Jedediah Sanger

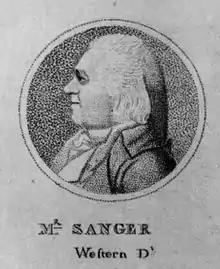
Engraving depicting Sanger in the New York State Assembly

Sanger saw the potential of the area of Skaneateles Creek at the outlet of Skaneateles Lake and purchased large amounts of land there. He built a dam about 1796 or '97 and erected the first grist and sawmills there. He divided some of his land into lots which he then sold as the "village plots on the north end of Skaneateles Lake", presently in the village of Skaneateles. As a controlling investor in the Seneca Road Company, he had the Seneca turnpike built though Skaneateles, which included the first bridge over the creek, built in 1800.